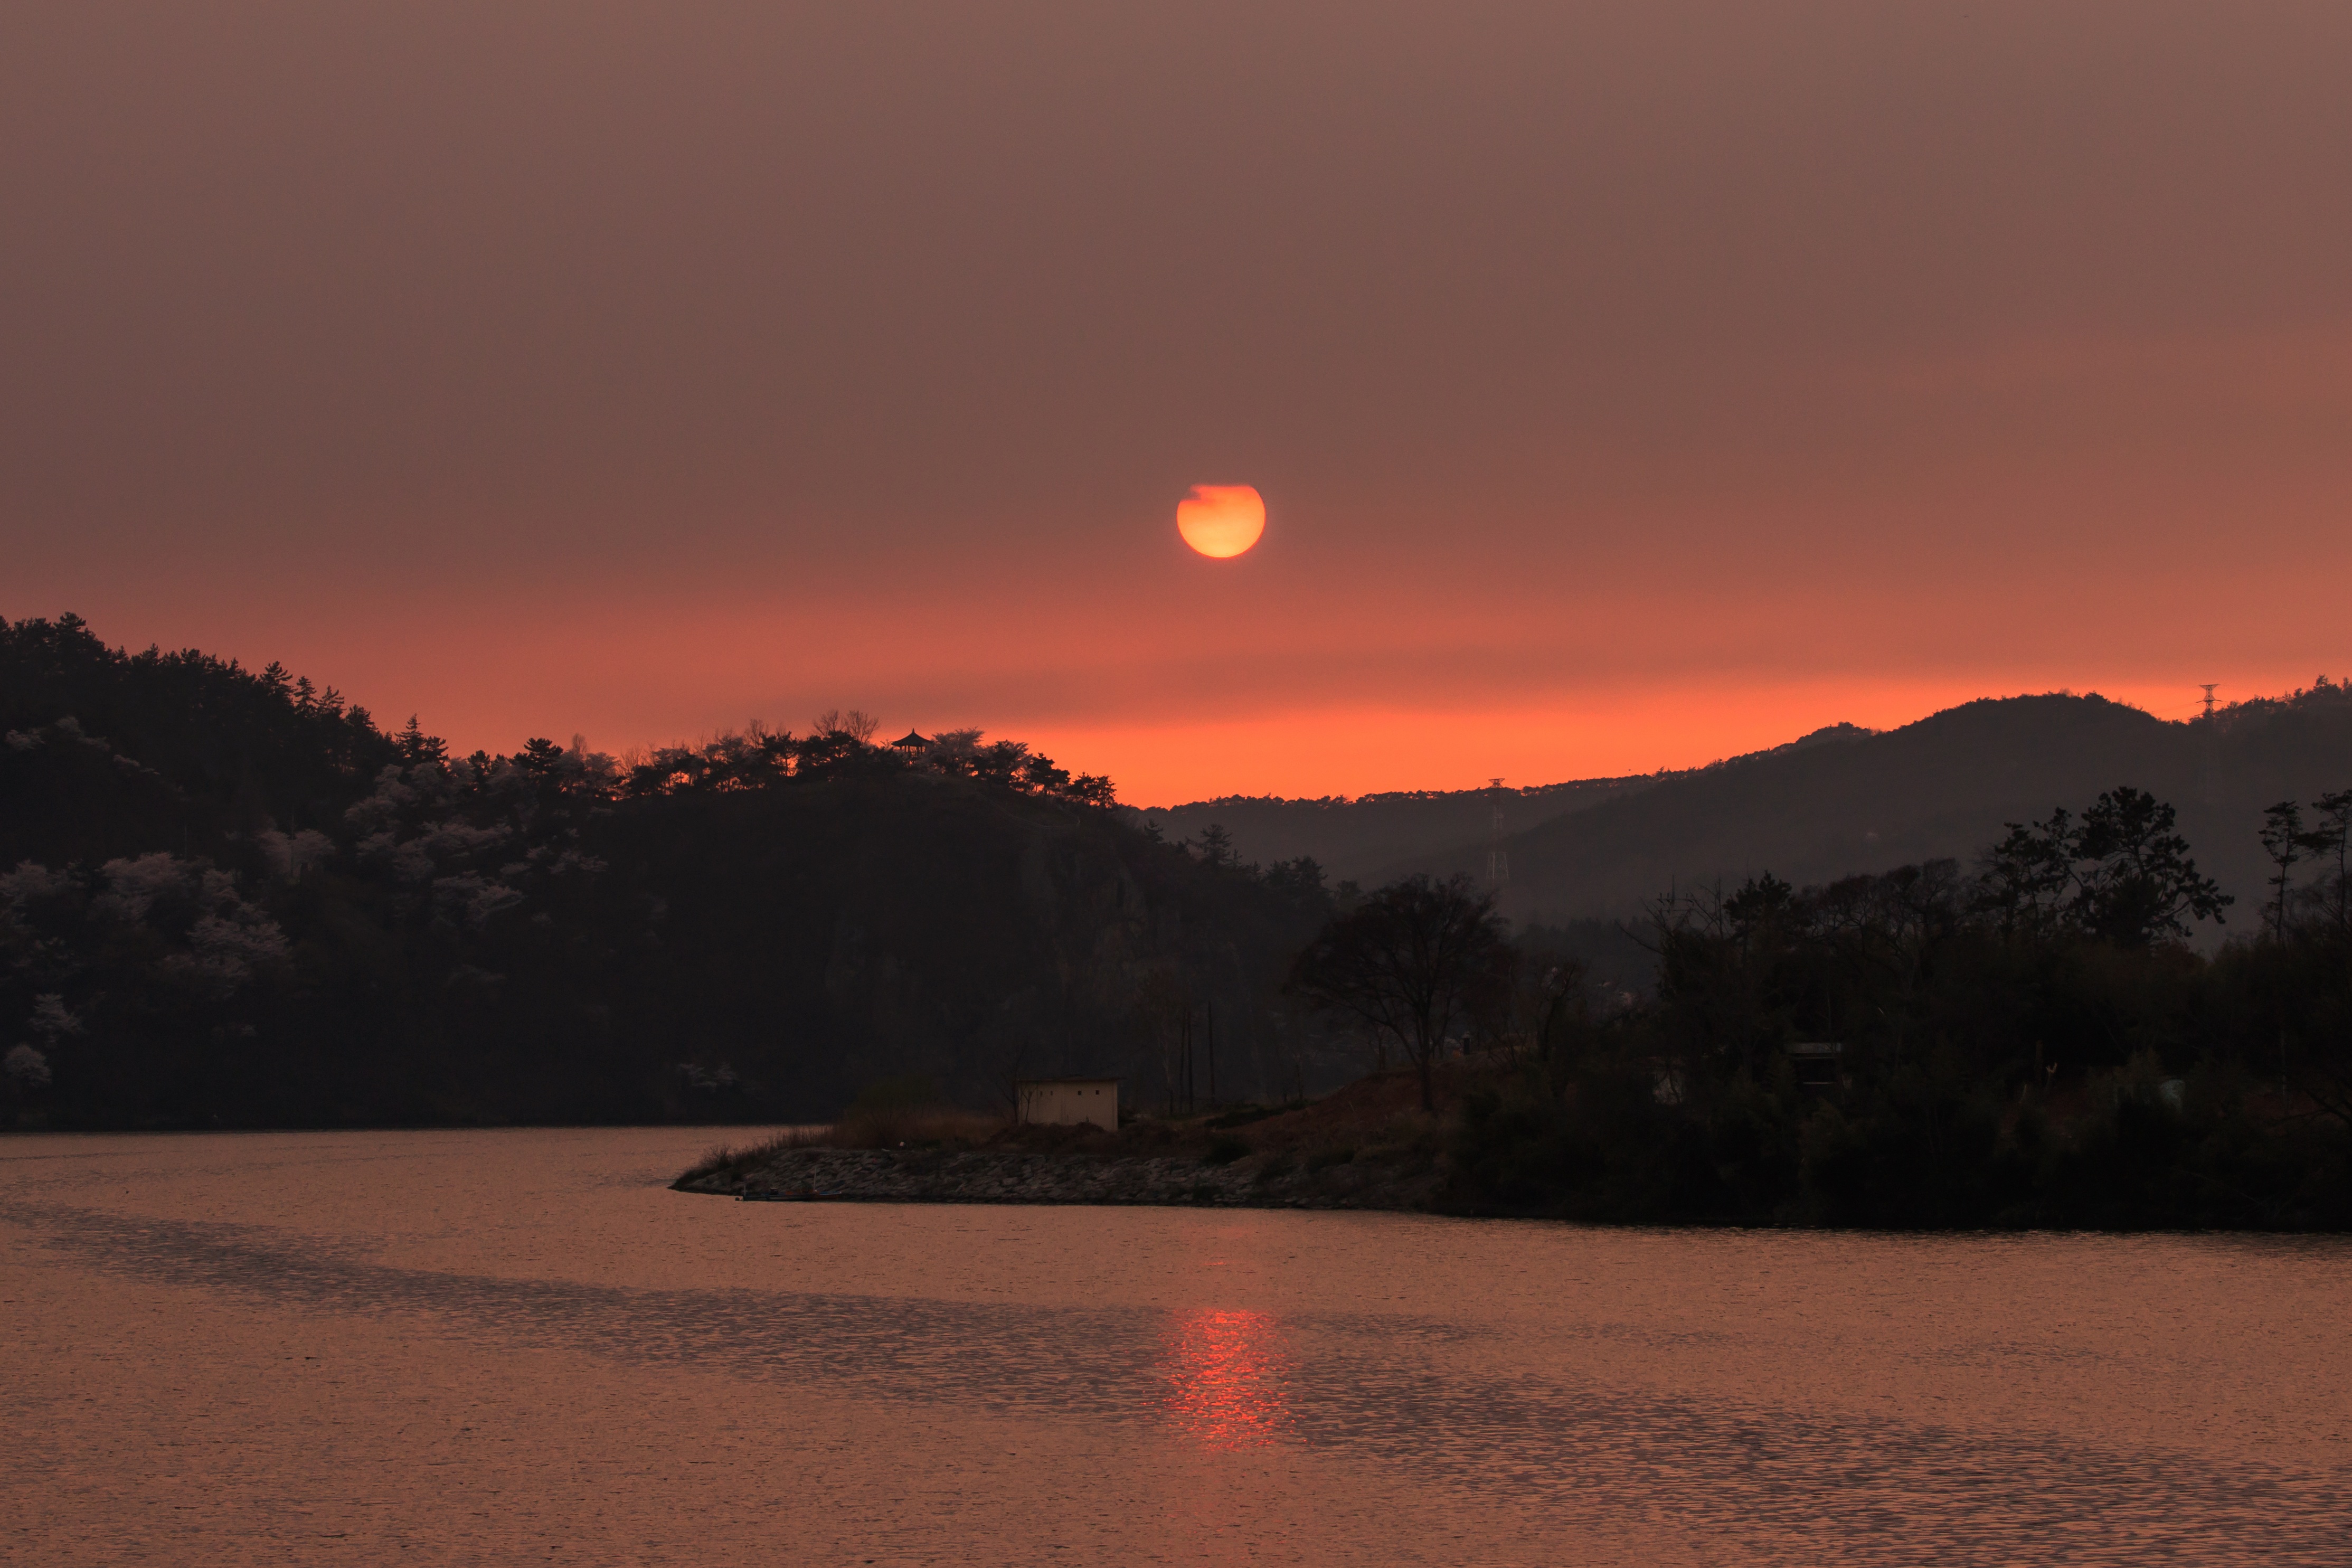
landscape, sea, nature, horizon, cloud, sky, sun, sunrise, sunset, sunlight, morning, hill, lake, dawn, river, travel, dusk, evening, afterglow, astronomical object, atmospheric phenomenon, red sky at morning, yansanpo river